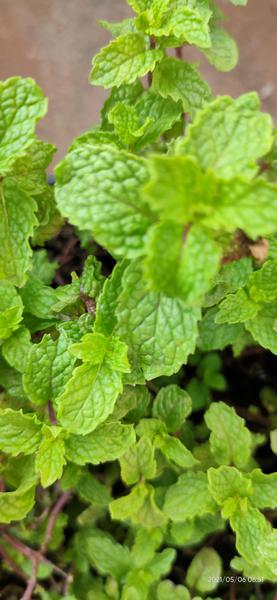
Plant: Mint